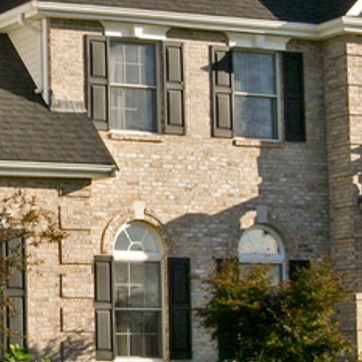
Material: brick